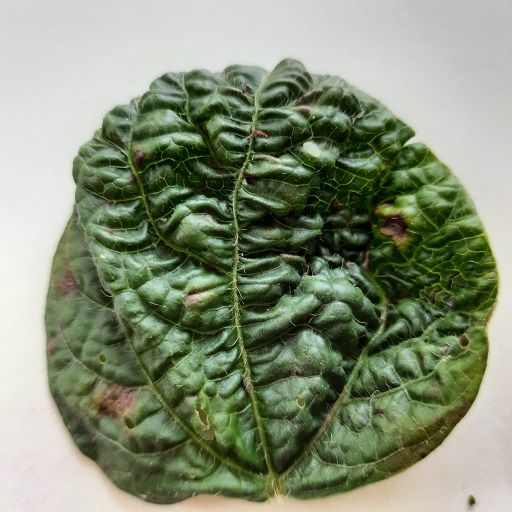
Label: Leaf Crinckle